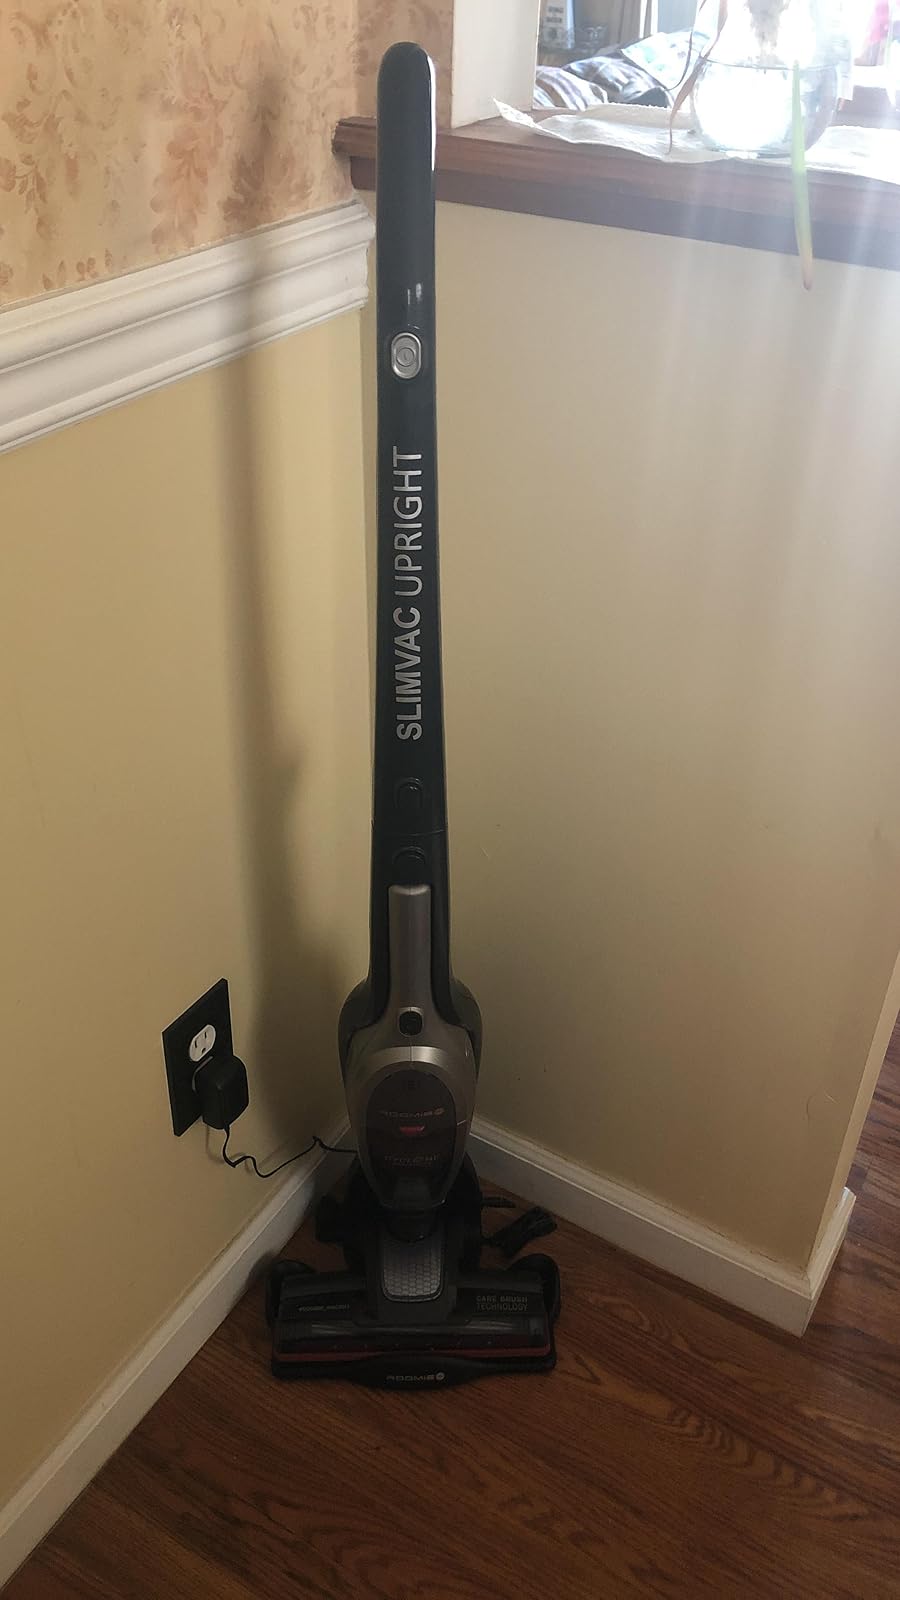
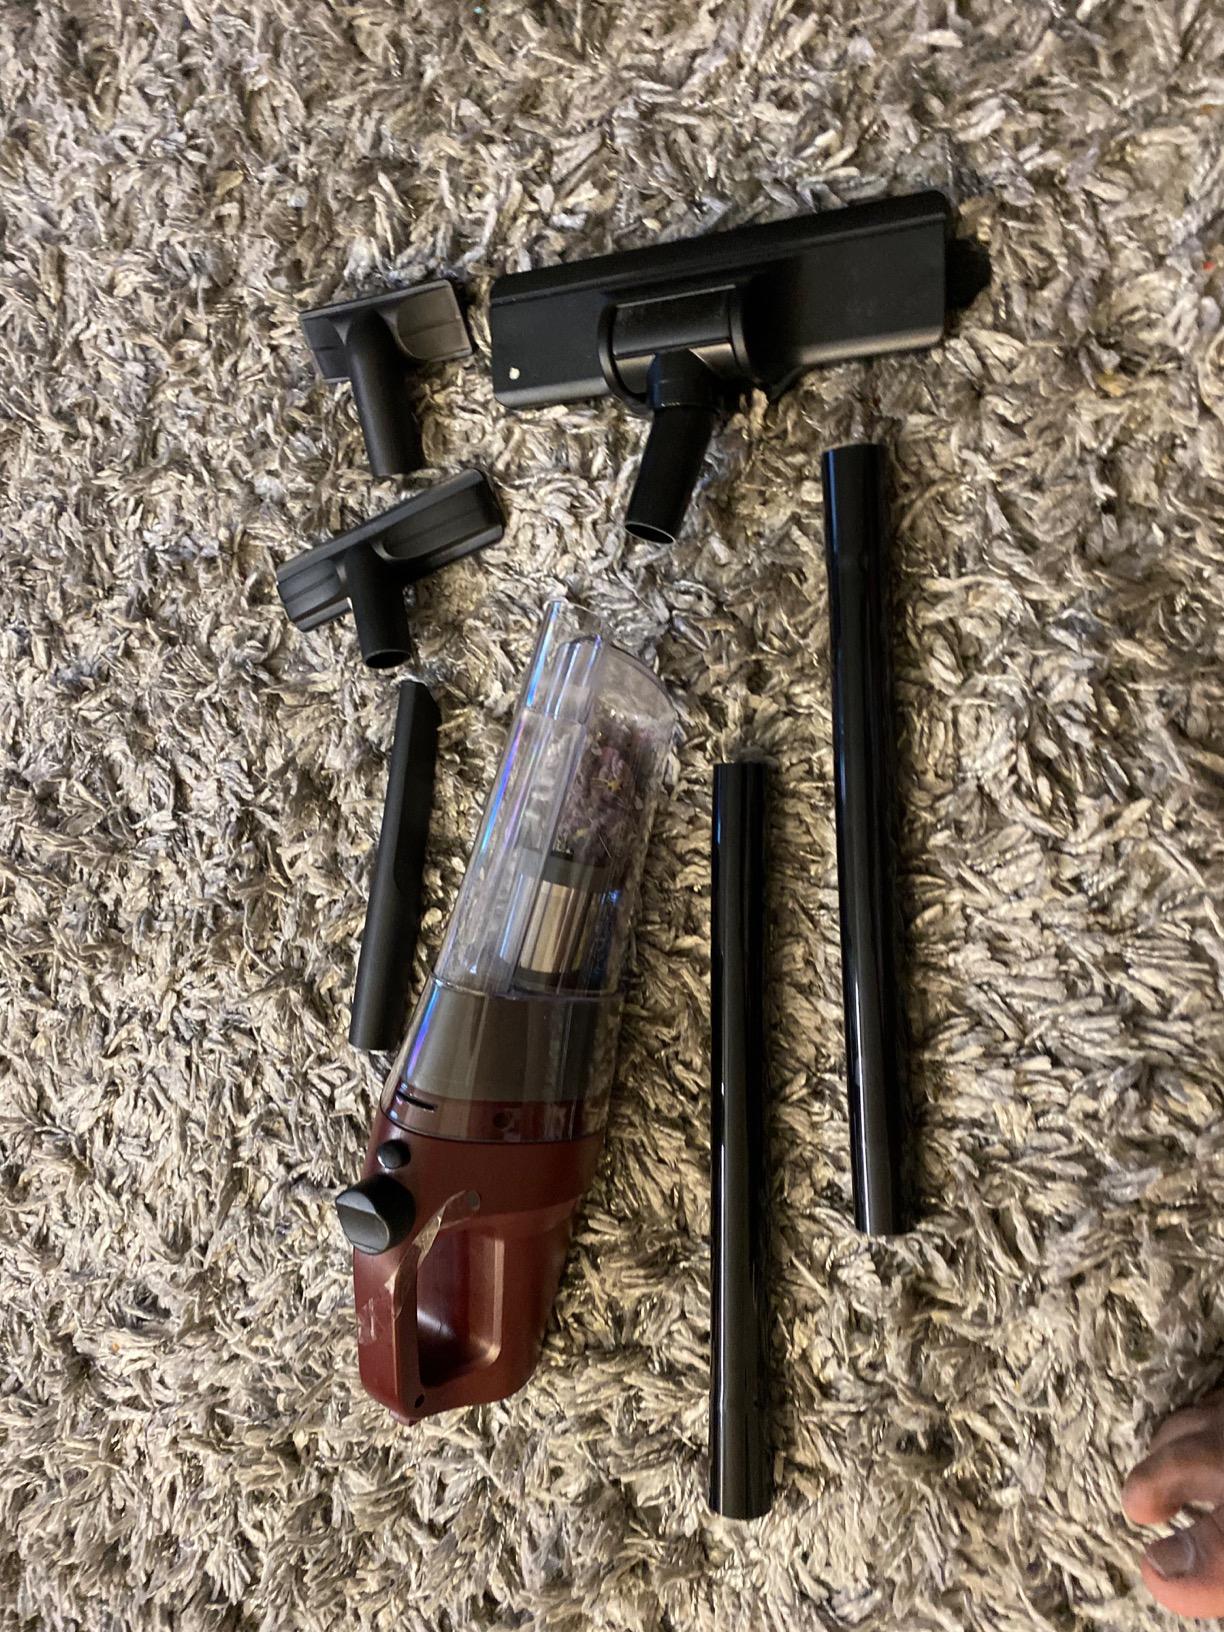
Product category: items_vacuum
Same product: no